Architectural and artistic works of the Vittoriano

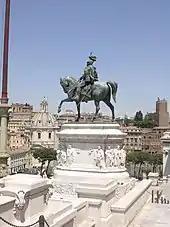
Victor Emmanuel II's equestrian statue, on whose marble base are carved statues of noble cities

Rising on the Capitoline Hill, the Vittoriano stands in the symbolic center of ancient Rome and is connected to modern Rome by roads that radiate out from Piazza Venezia. The monumental complex of the Vittoriano is 70 meters high (81 meters if the crowning quadrigas of the two propylaea are included), 135 meters wide, 130 meters deep, occupies an area of 17 550 square meters and possesses, due to the conspicuous development of the interior spaces, a walkable area of 717 000 square meters. The entrance staircase is 41 meters wide and 34 meters long, while the terrace where the Altar of the Fatherland is located is 66 meters wide. The maximum depth of the Vittoriano's basement reaches 17 meters below street level. The colonnade consists of 15-meter-high columns, and the length of the portico is 72 meters. Since June 2007, it has been possible to ascend to the terrace of the Quadrigas by taking advantage of an elevator: this terrace, which is the highest in the monument, can also be reached via 196 steps that start at the "sommoportico".